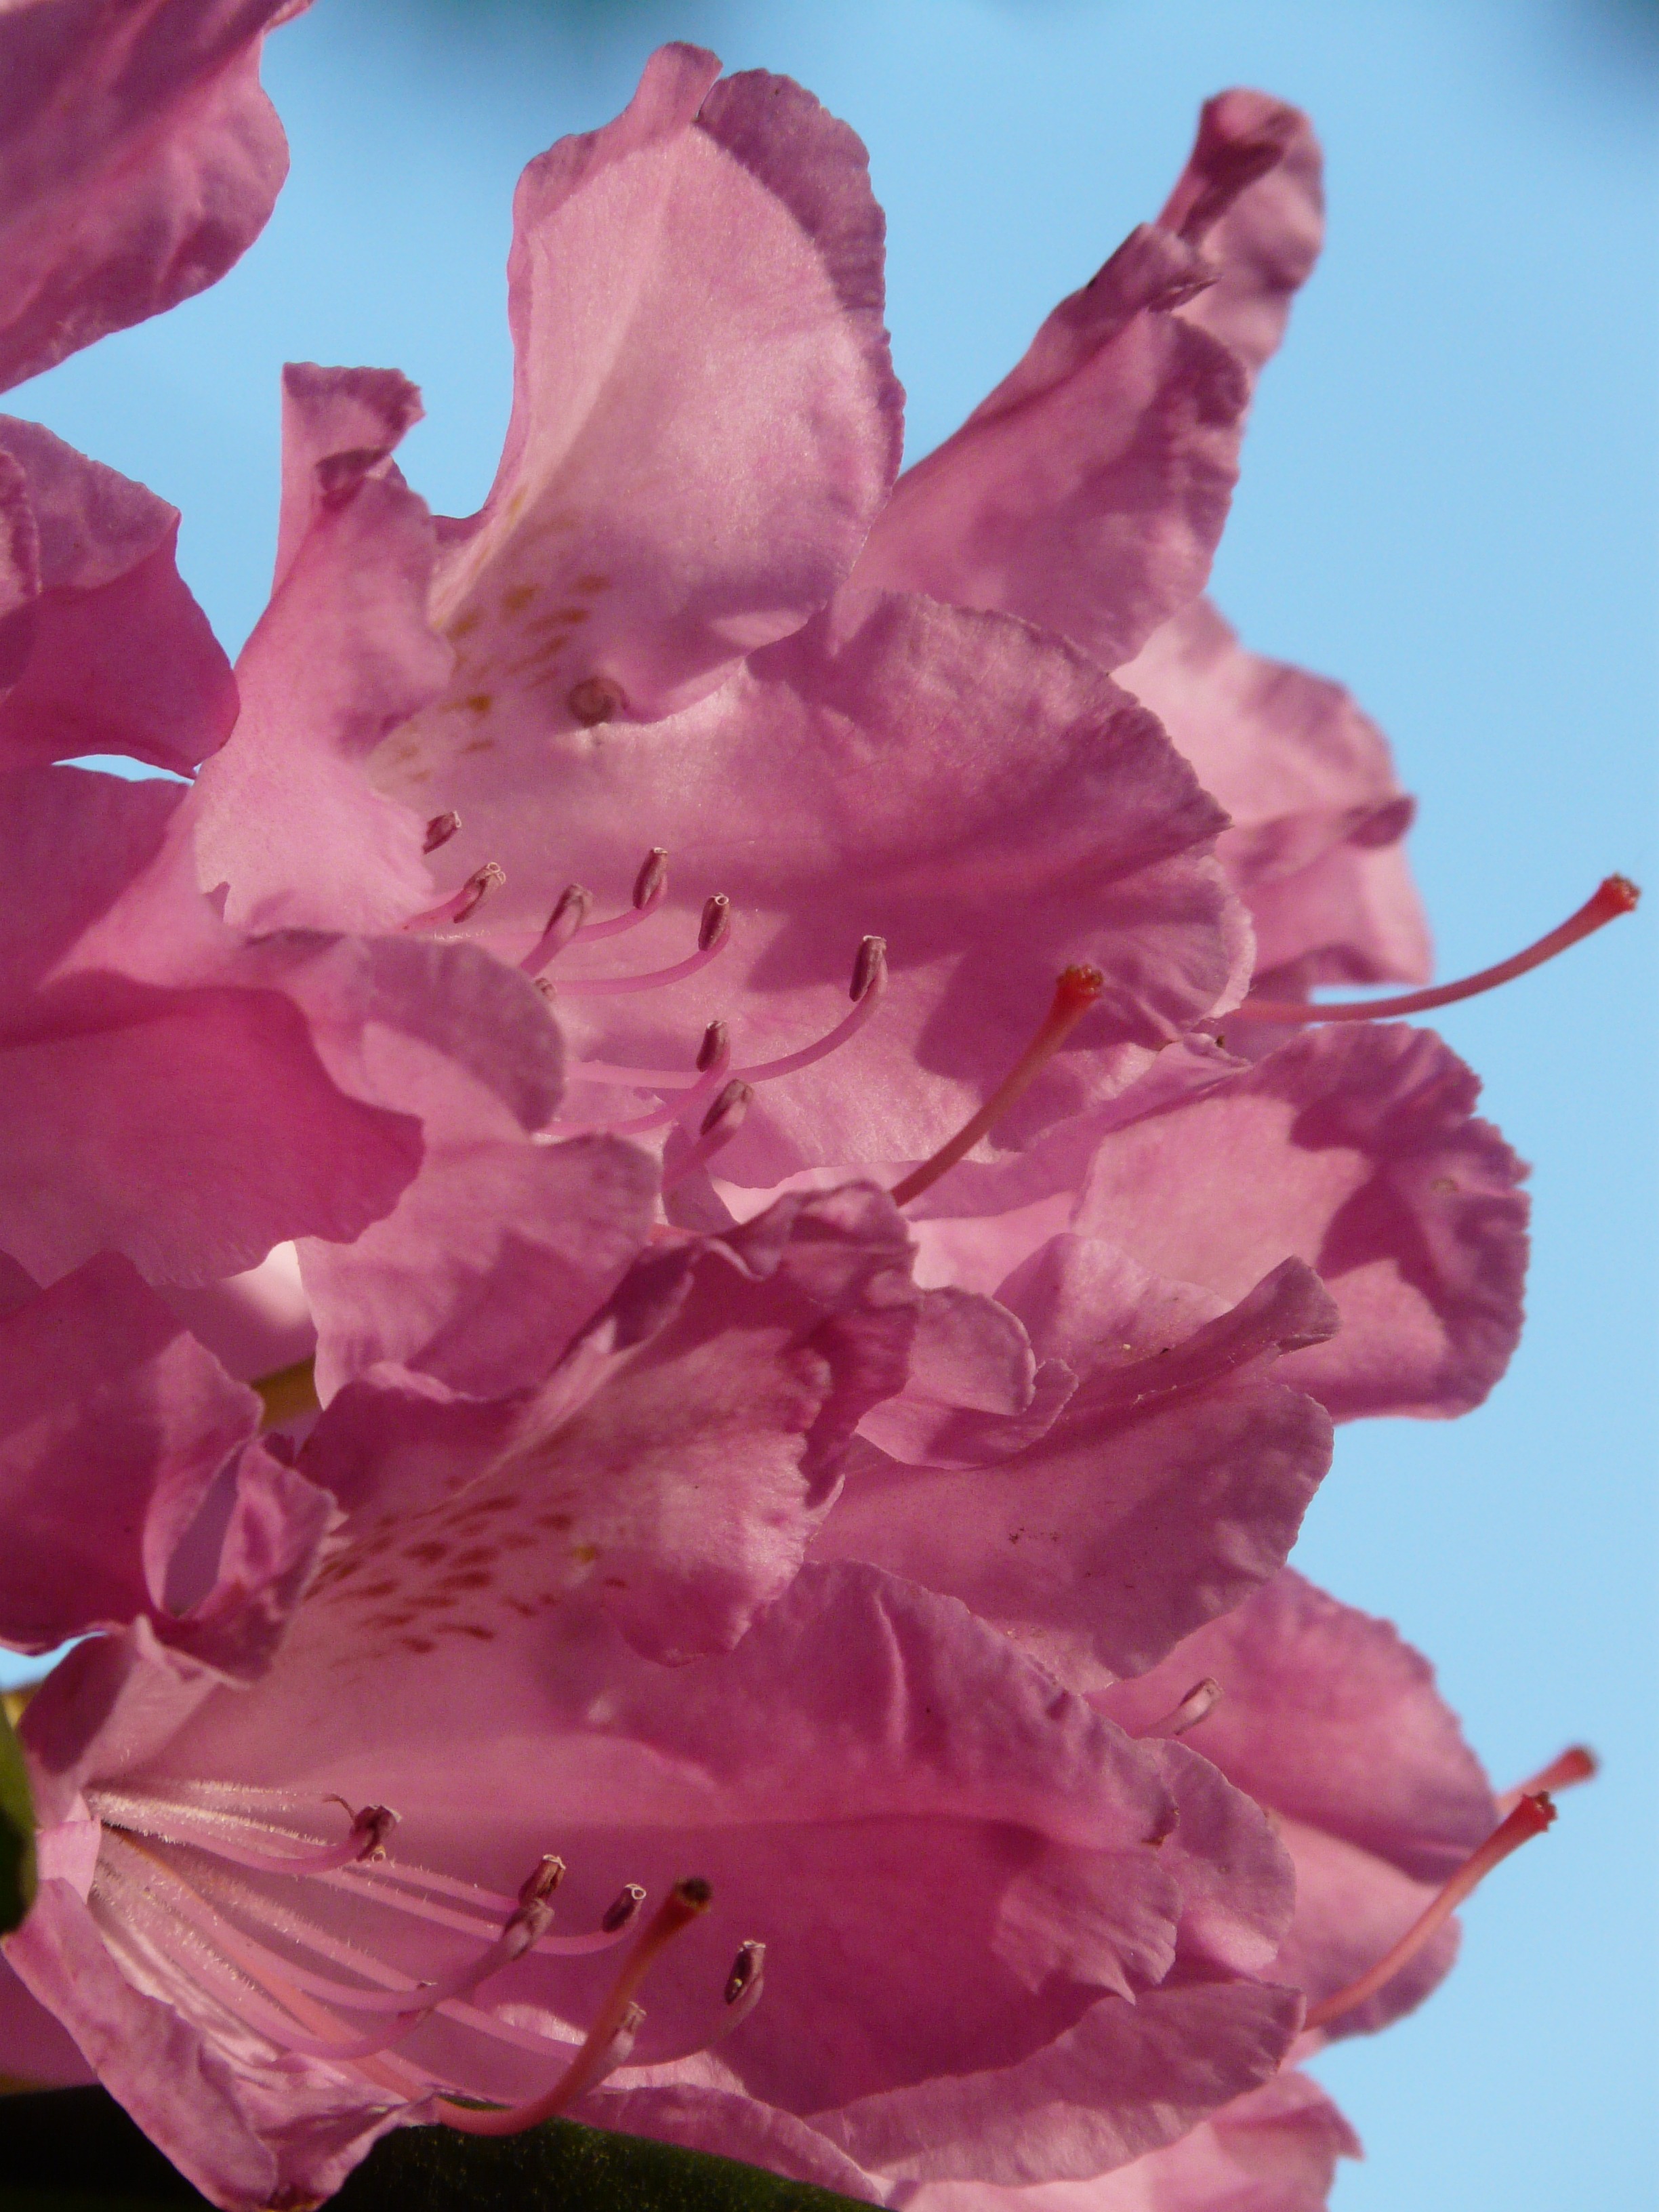
blossom, plant, leaf, flower, petal, bloom, spring, colorful, pink, flora, flowers, bright, rhododendron, azalea, gladiolus, macro photography, flowering plant, land plant